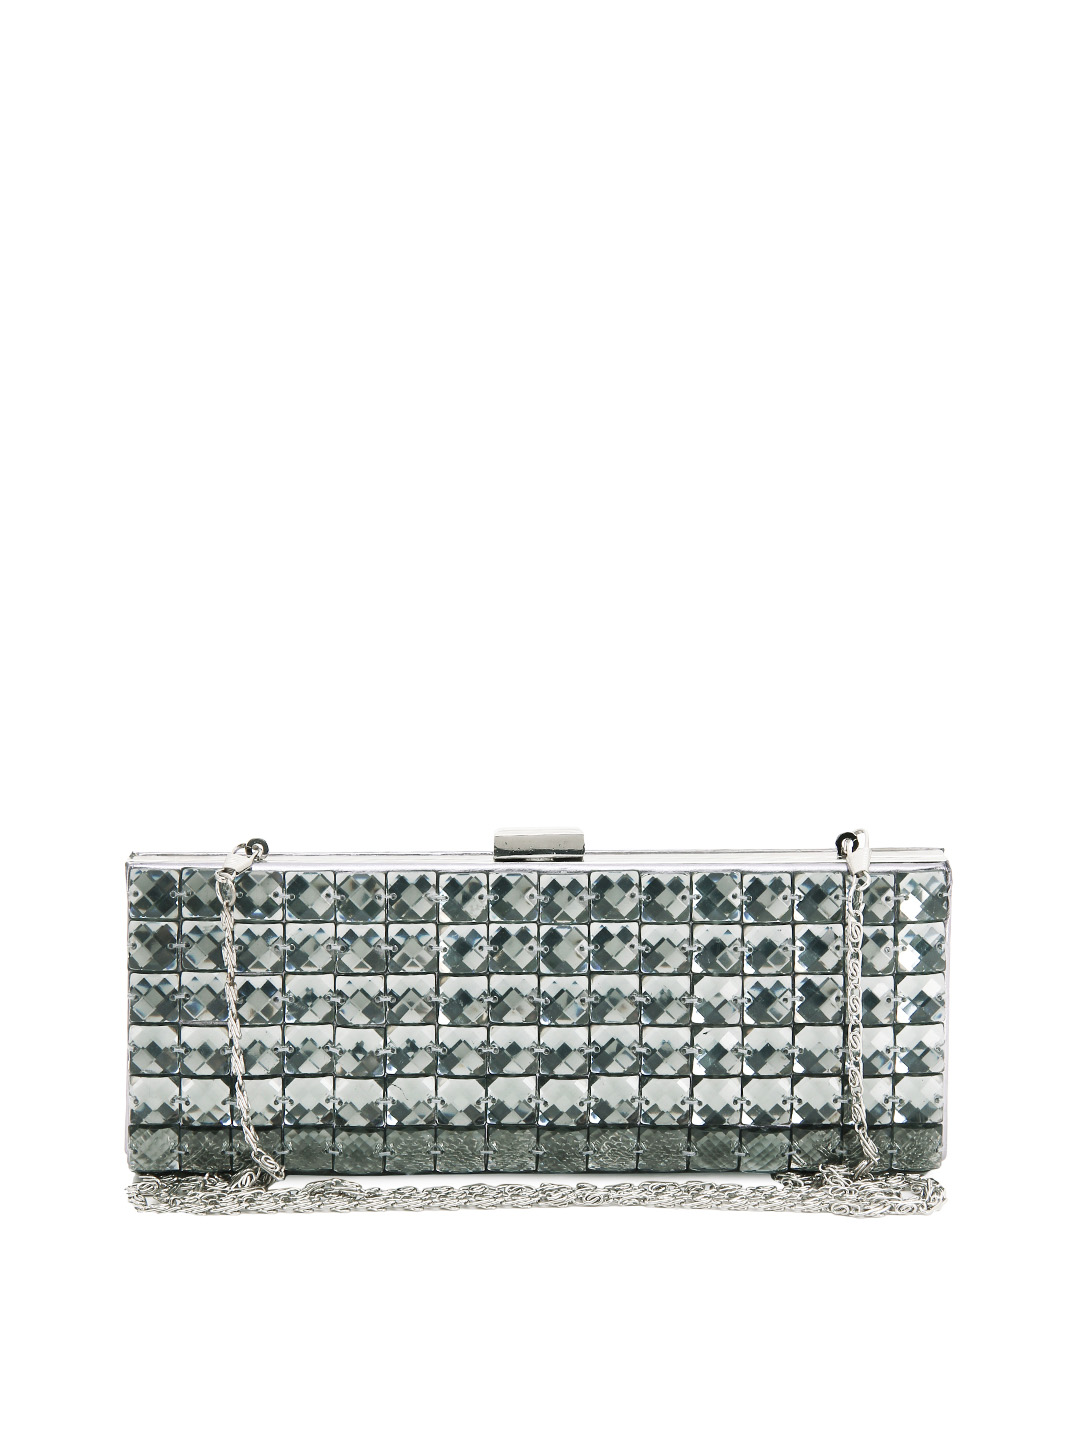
Lino Perros Women Beaded Grey Clutch
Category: Accessories / Bags / Clutches
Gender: Women
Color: Grey
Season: Winter 2015
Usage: Casual